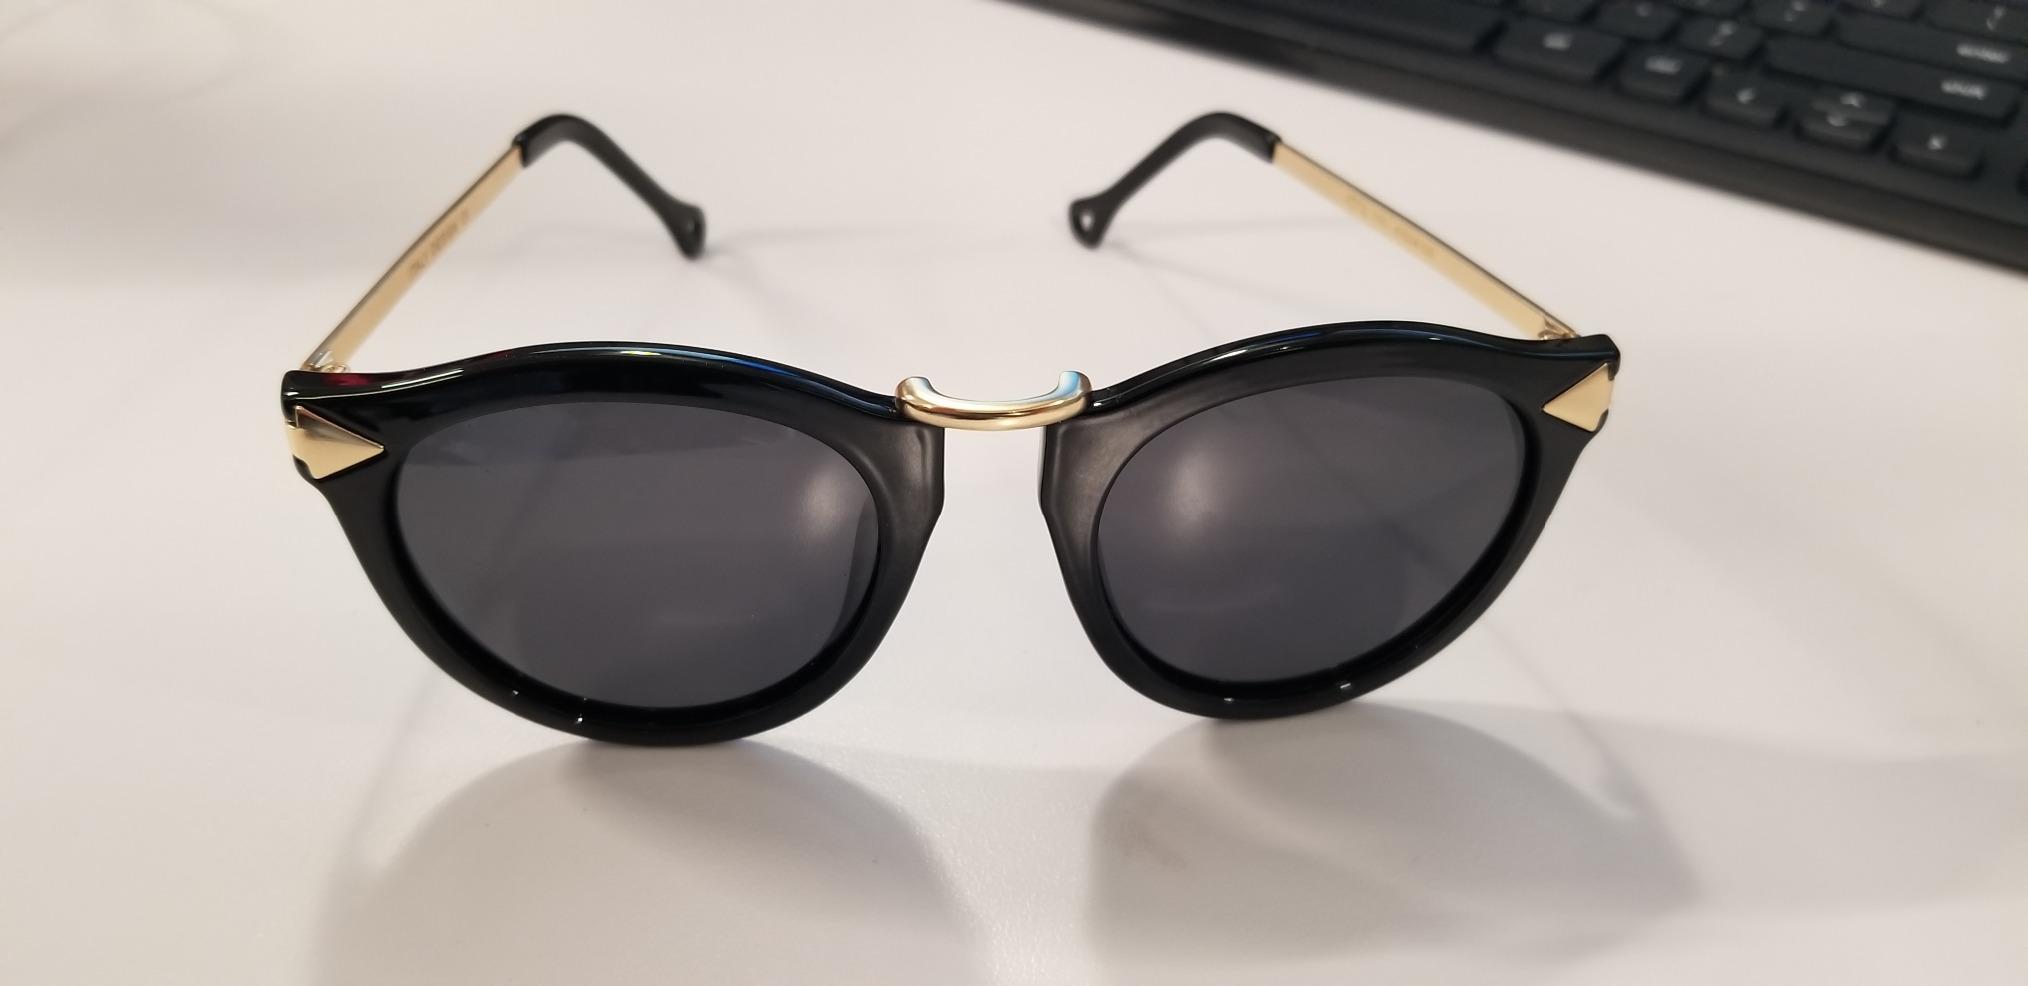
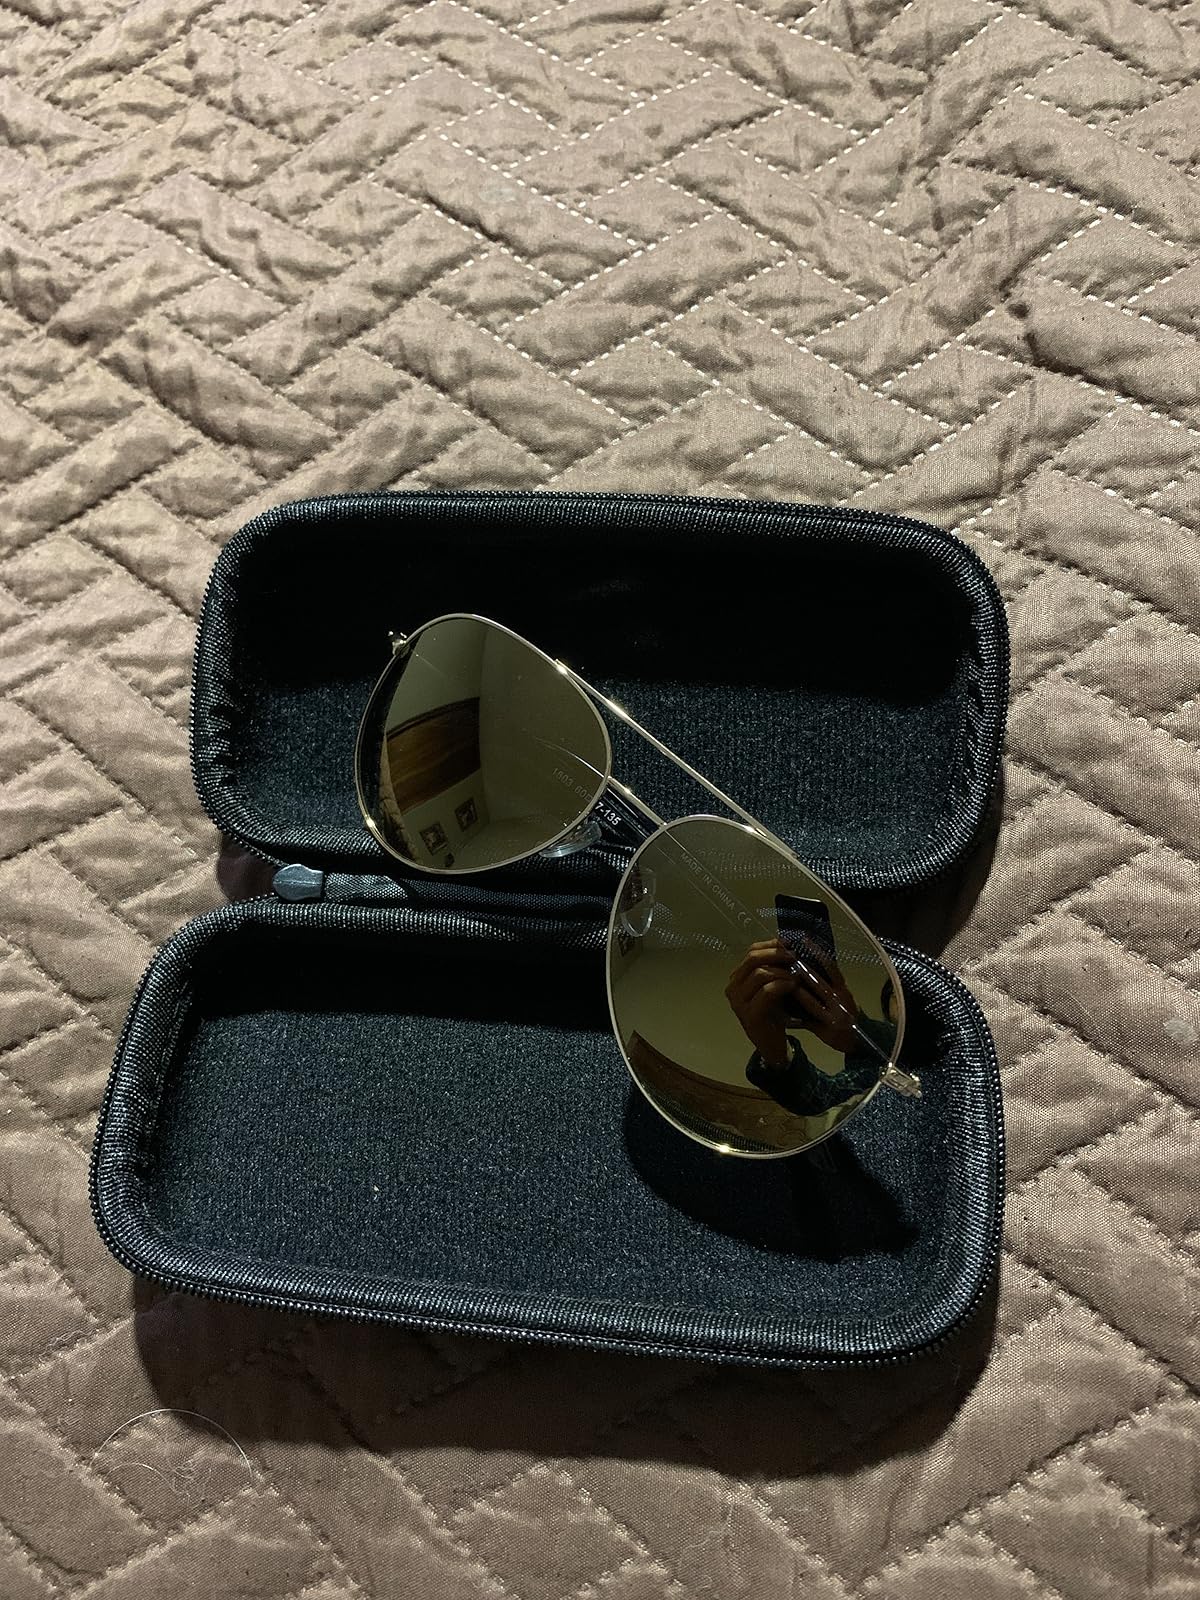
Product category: accessories_sunglasses
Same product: no